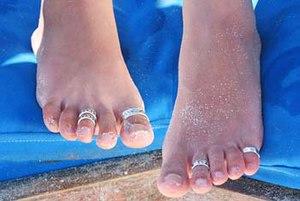
Une bague est un article de joaillerie qui se porte généralement au doigt. De fait, elle a une forme d'anneau, plus ou moins large, serti ou non de pierres et quelquefois gravé. Au même titre que les boucles d'oreilles, les bagues peuvent être constituées de toutes sortes de matériaux, incluant métal, plastique, bois, os et verre. Quand l'anneau comporte une partie sertie, on la désigne sous le terme chaton. La partie sertie est en général une pierre précieuse ou fine comme le diamant, rubis, saphir ou émeraude. Cependant, le choix des matériaux et de la forme donnée au bijou dépendent de la créativité du joaillier, on ne définit donc pas de règles strictes. La seule limite à la mode est le diamètre interne de la bague, qui doit permettre d'y passer un doigt. Une bague, par sa forme et le matériau dont elle est constituée peut avoir de nombreuses symboliques.